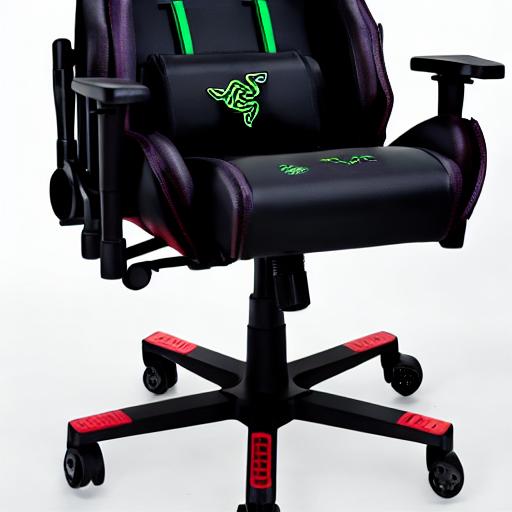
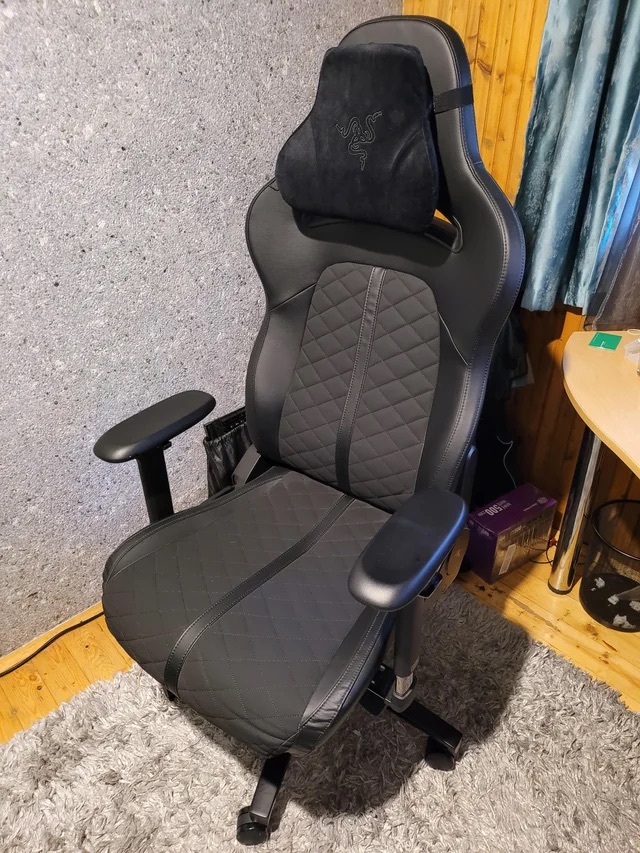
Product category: items_chair
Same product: no